Secondary flow

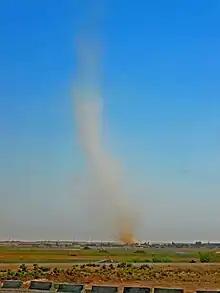
An example of a dust devil in Ramadi, Iraq

Tornadoes and dust devils display localised vortex flow. Their fluid motion is similar to tropical cyclones but on a much smaller scale so that the Coriolis effect is not significant. The primary flow is circular around the vertical axis of the tornado or dust devil. As with all vortex flow, the speed of the flow is fastest at the core of the vortex. In accordance with Bernoulli's principle where the wind speed is fastest the air pressure is lowest; and where the wind speed is slowest the air pressure is highest. Consequently, near the center of the tornado or dust devil the air pressure is low. There is a pressure gradient toward the center of the vortex. This gradient, coupled with the slower speed of the air near the earth's surface, causes a "secondary flow" toward the center of the tornado or dust devil, rather than in a purely circular pattern.